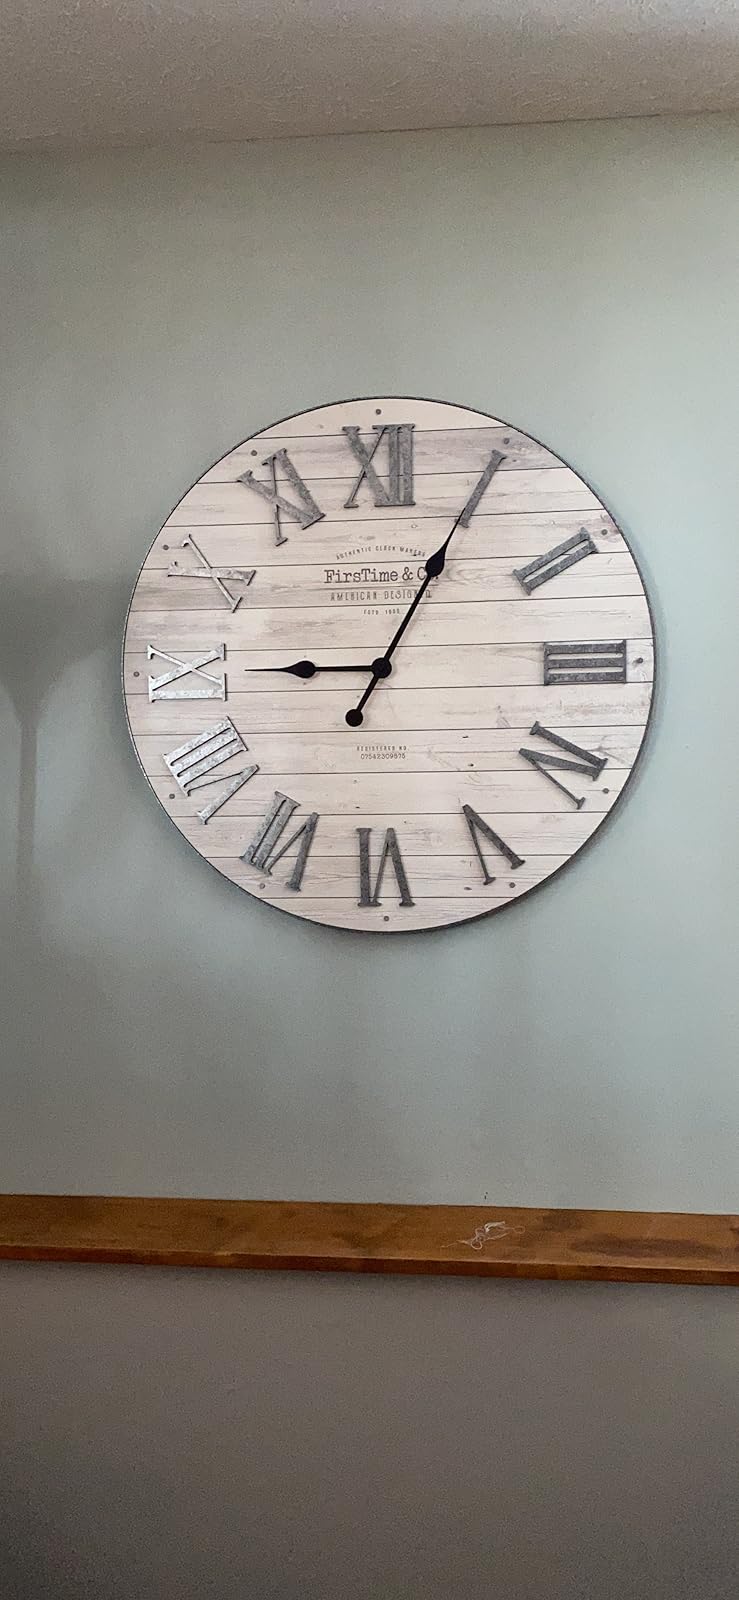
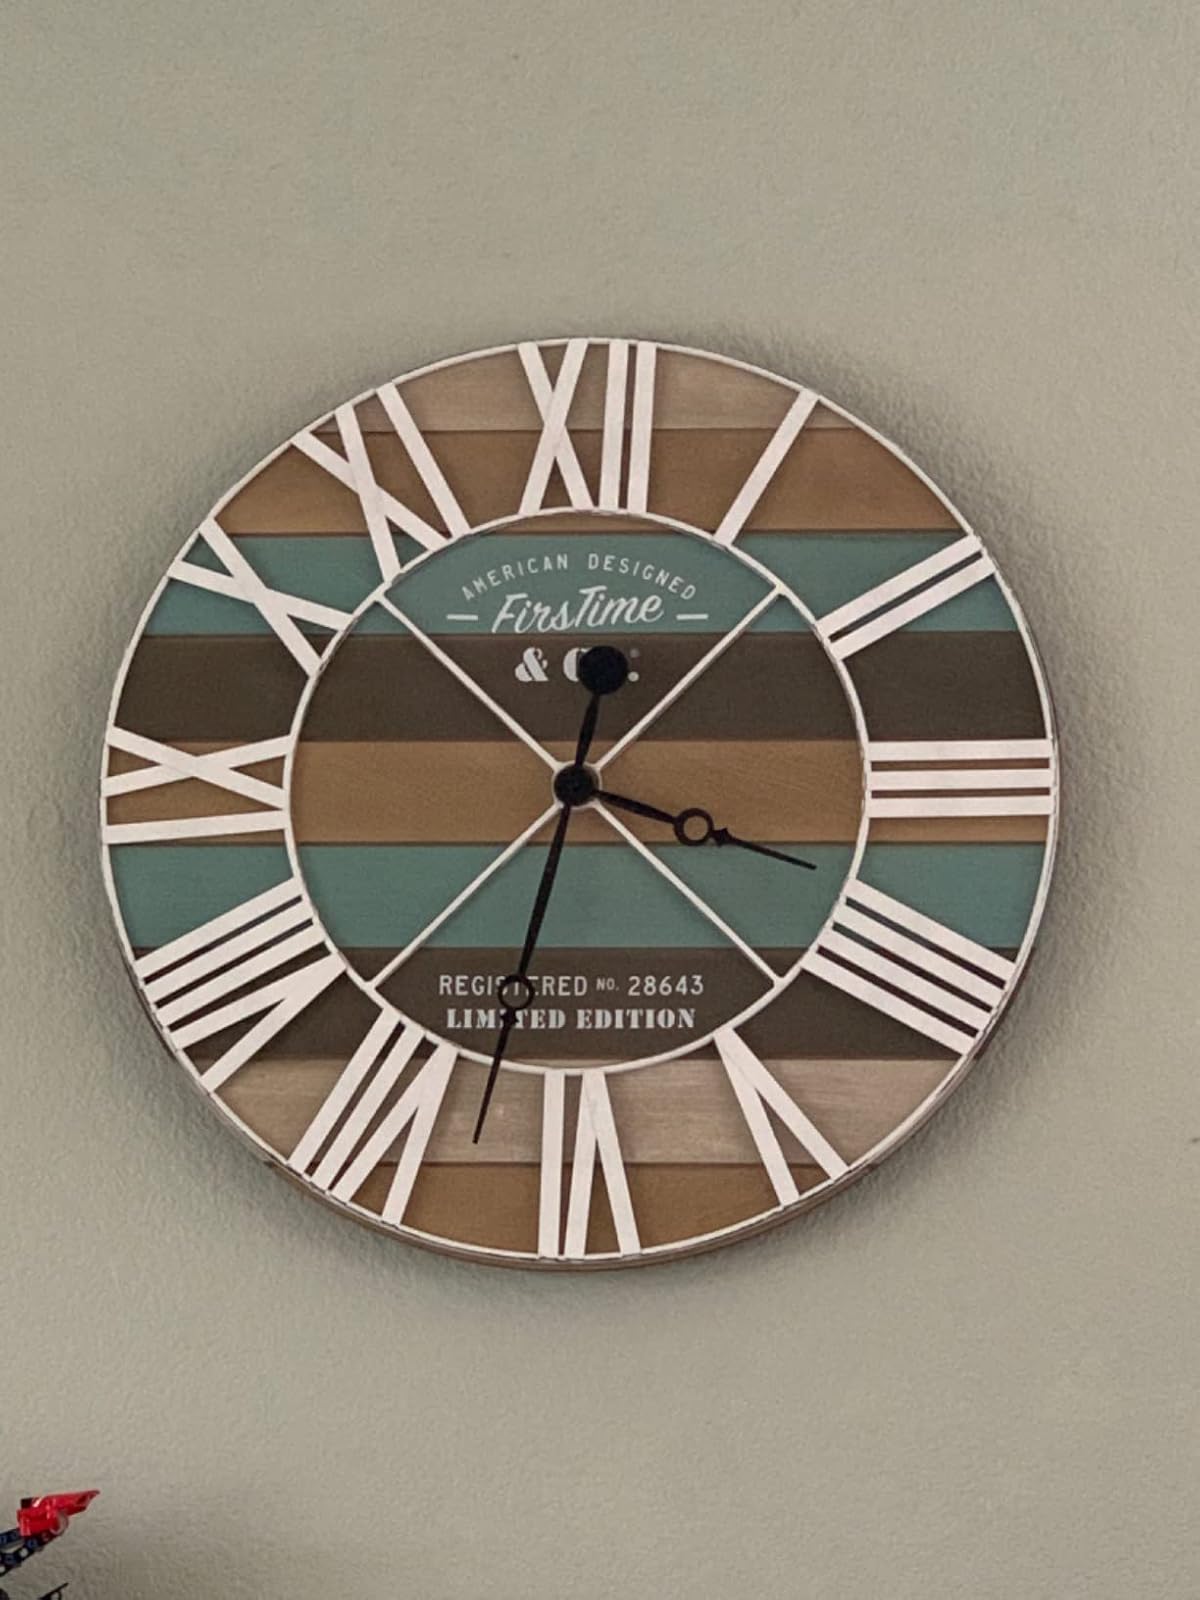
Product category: clock
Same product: no